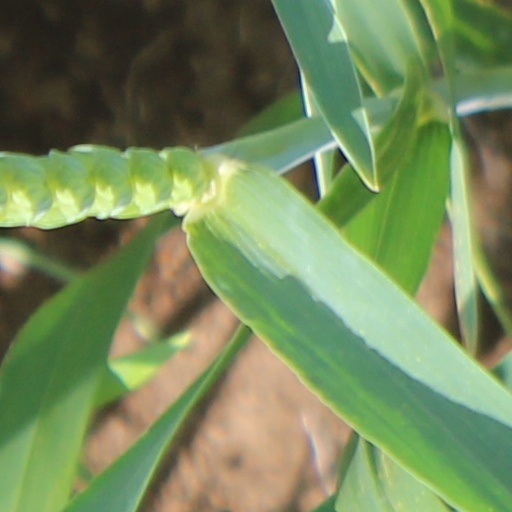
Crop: wheat